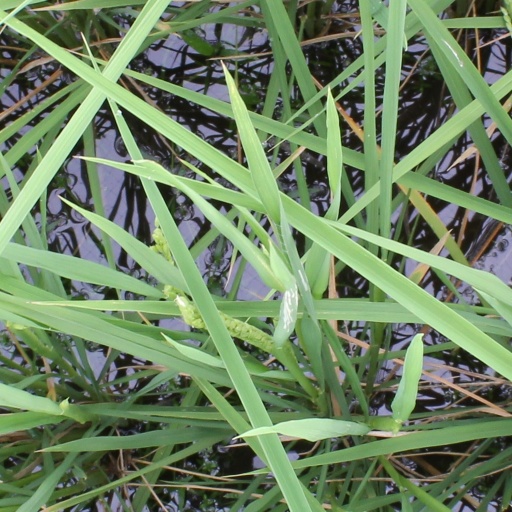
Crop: rice